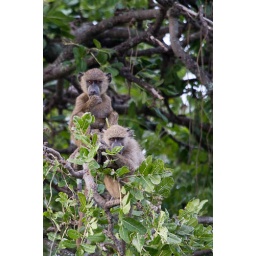
monkeys in the tree canopy, watching.